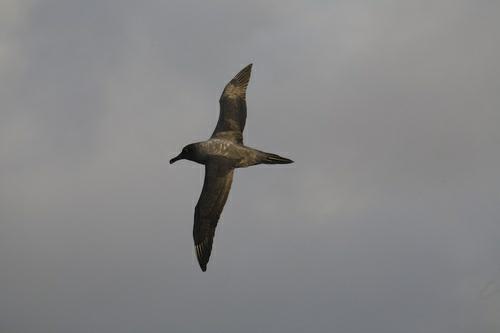
A photo of a sooty albatross